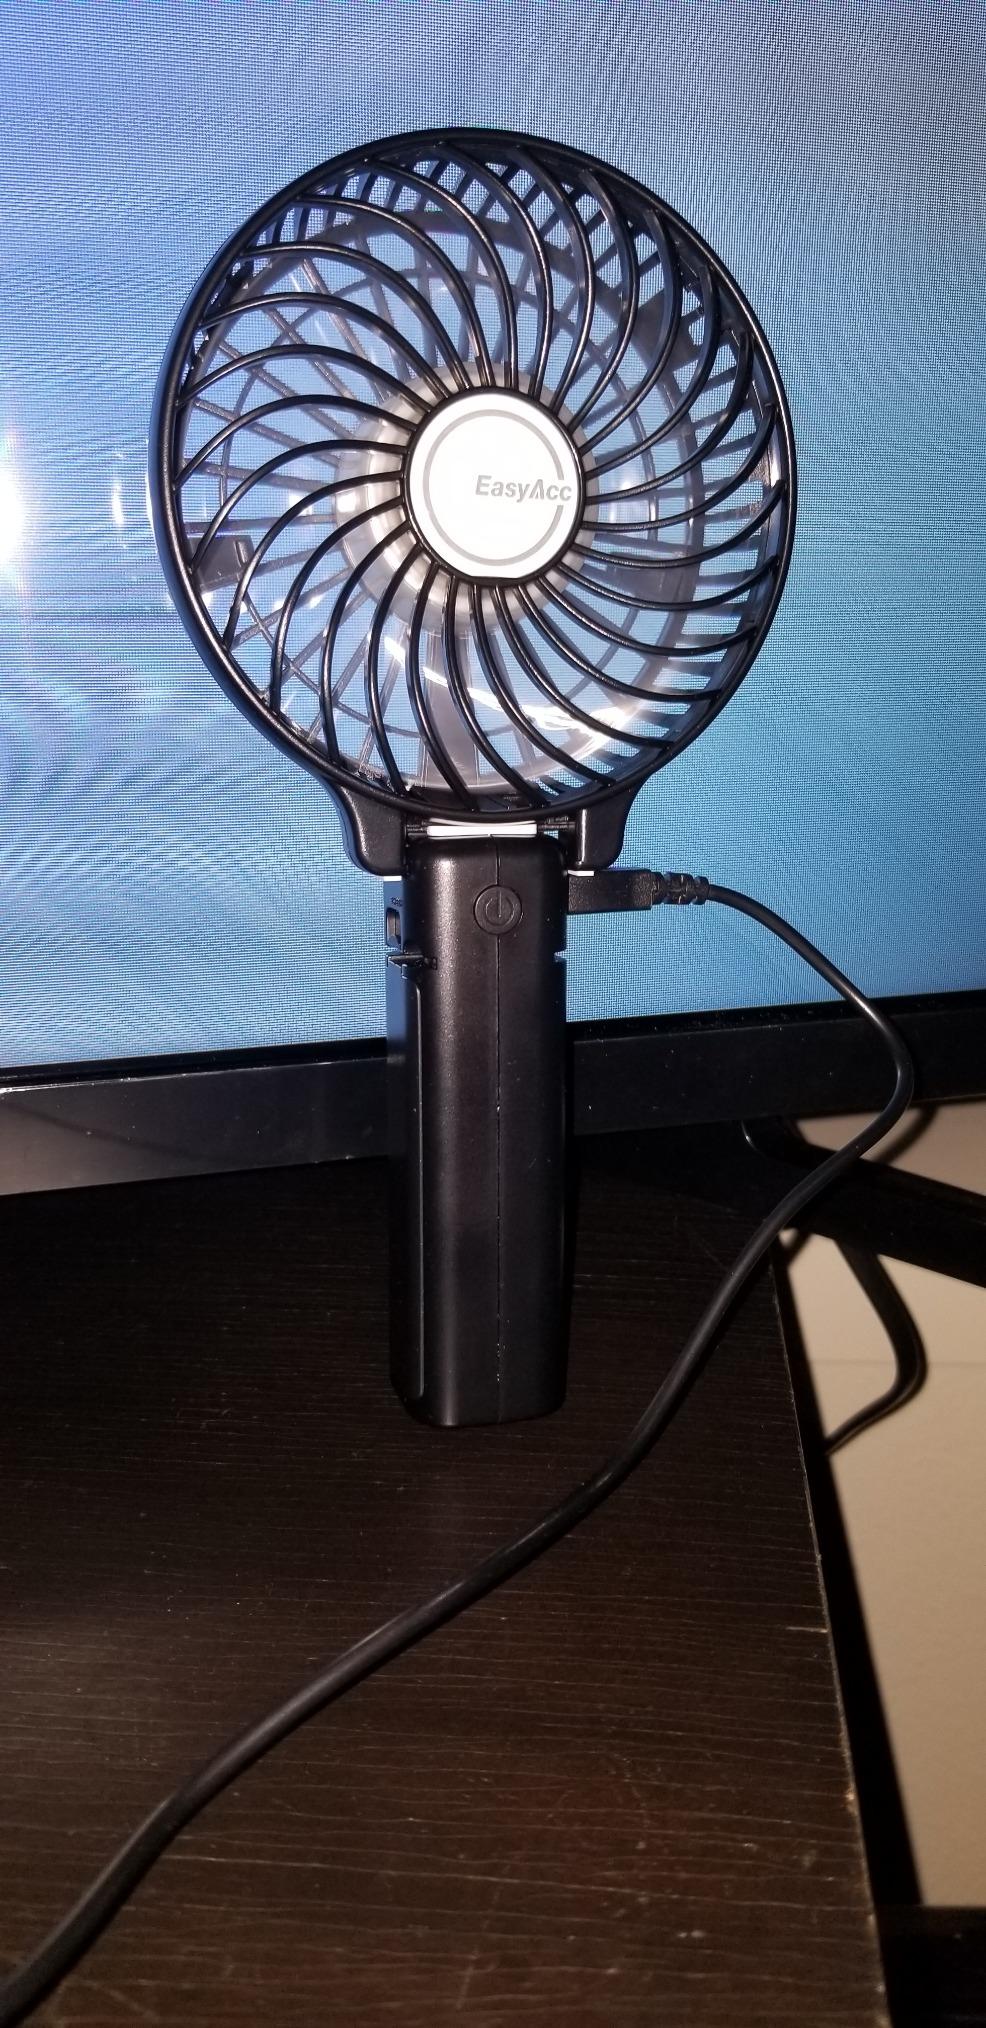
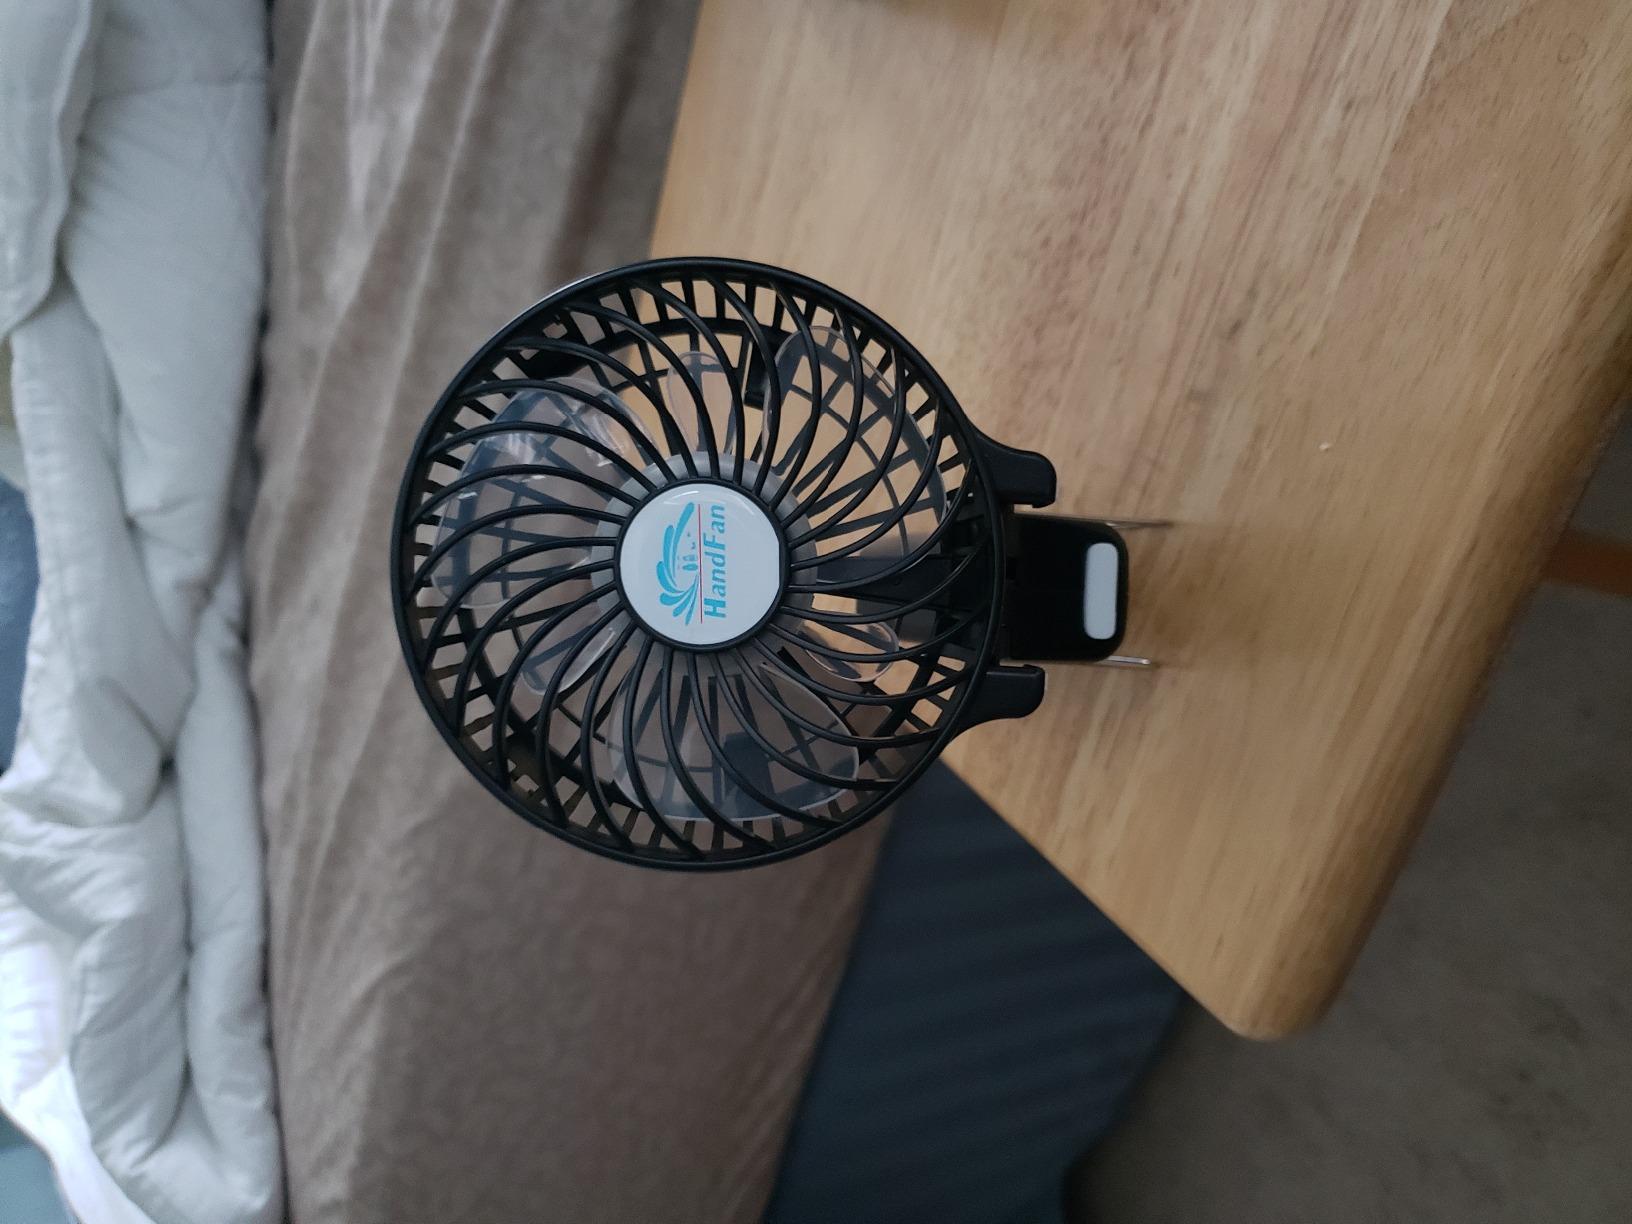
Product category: fan
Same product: no